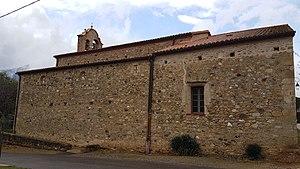
Le côté est de l'église de la Nativité-de-Notre-Dame de Los Masos